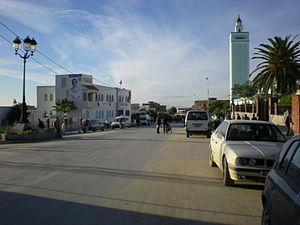
El Alia, qui signifie en arabe « celle qui est haute » ou « située en hauteur », est une ville du nord de la Tunisie qui dépend du gouvernorat de Bizerte.